List of birds of the United States

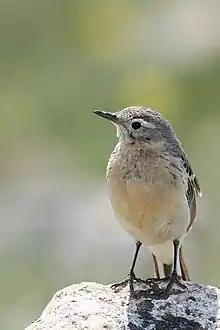
American pipit

Starlings and mynas are small to medium-sized Old World passerine birds with strong feet. Their flight is strong and direct and most are very gregarious. Their preferred habitat is fairly open country, and they eat insects and fruit. The plumage of several species is dark with a metallic sheen.